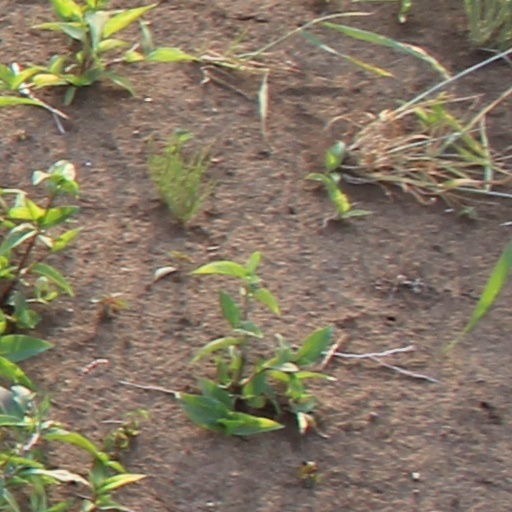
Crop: wheat